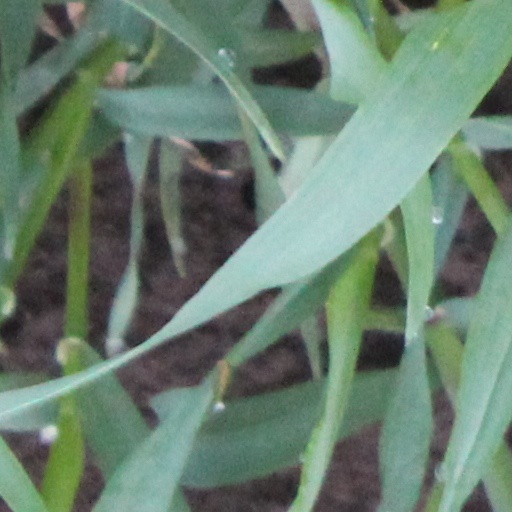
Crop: wheat